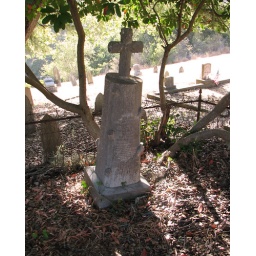
cross in the trees